Mac (film)

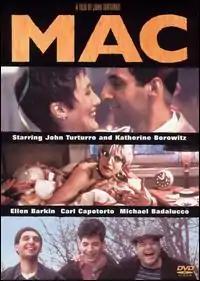
DVD cover

Mac is a 1992 American drama film co-written and directed by John Turturro, in his directorial debut. It stars Turturro alongside Michael Badalucco, Katherine Borowitz, Carl Capotorto, Nicholas Turturro and Ellen Barkin. It won the Caméra d'Or award at the 1992 Cannes Film Festival and was nominated for an Independent Spirit Award.